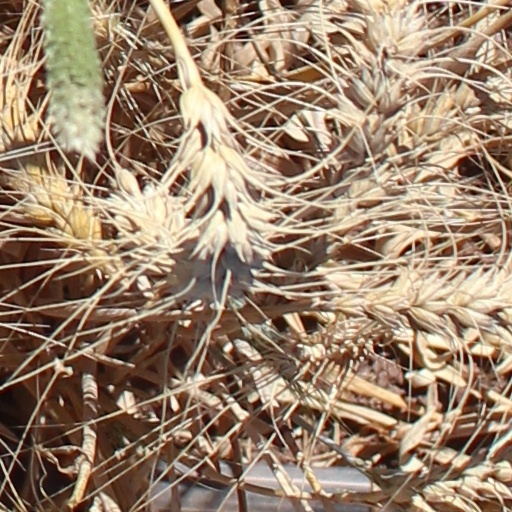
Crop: wheat